Sheetz

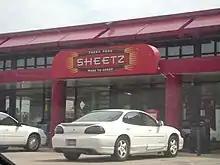
A Sheetz location in Kent, Ohio east of Akron

Published in November 2013, Kenneth Womack's "Made to Order: The Sheetz Story" traces the company's history from its dairy-store origins through the present day. In 2014, Sheetz opened its second distribution center and kitchen facility in Burlington, North Carolina. Sales for fiscal year 2018–2019 totaled $7.5 billion. In 2019, Sheetz opened an IT tech center in Pittsburgh's Bakery Square complex, serving as a secondary headquarters for the company. They later expanded the space in 2023. On December 19, 2019, Sheetz celebrated the opening of its 600th store in Shaler Township, PA.